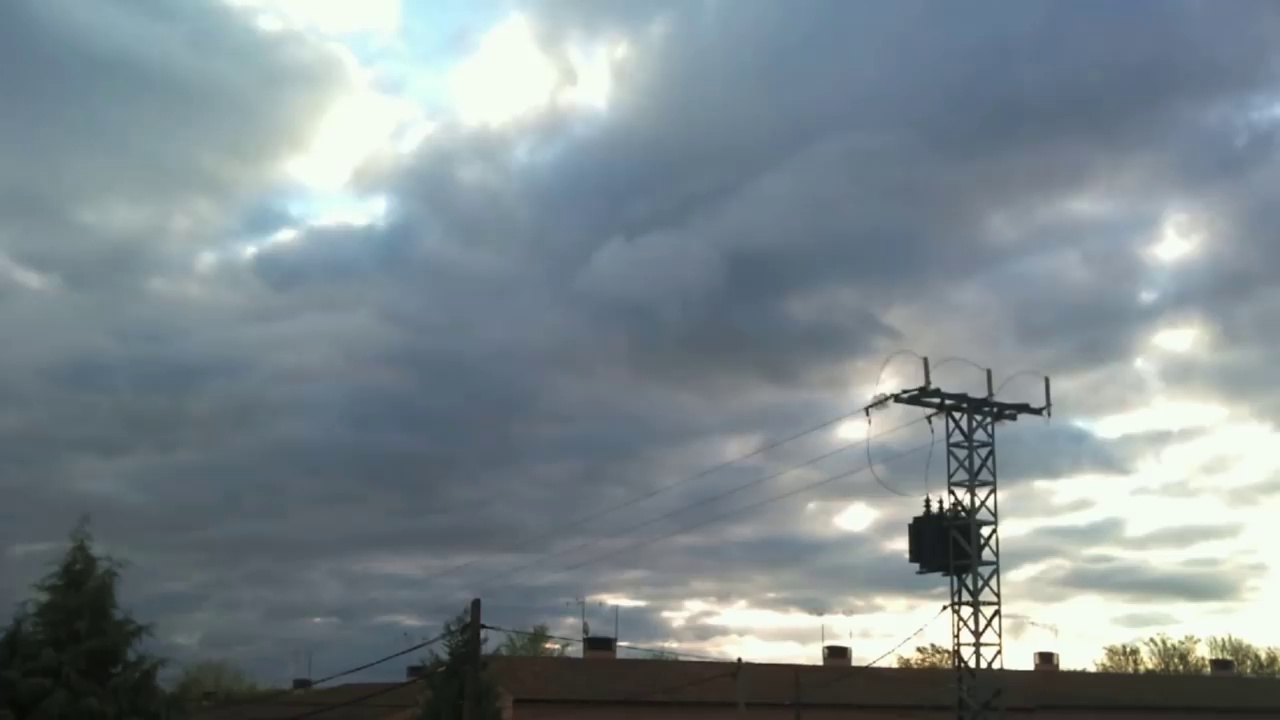
Fire: no
Smoke: no